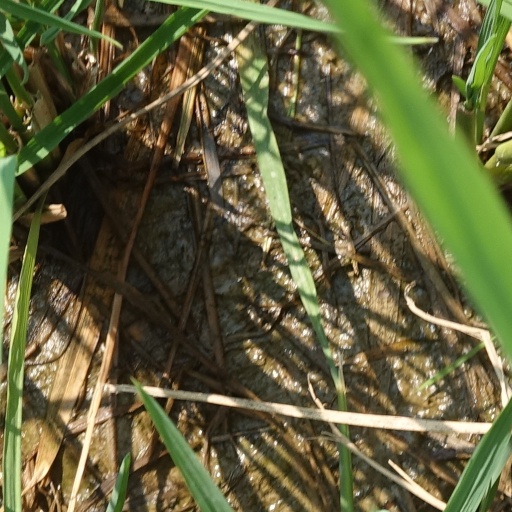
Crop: rice